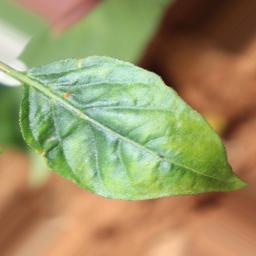
Label: mites_and_trips